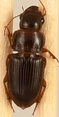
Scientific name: Cratacanthus dubius
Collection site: North Sterling NEON (STER), plot STER_029